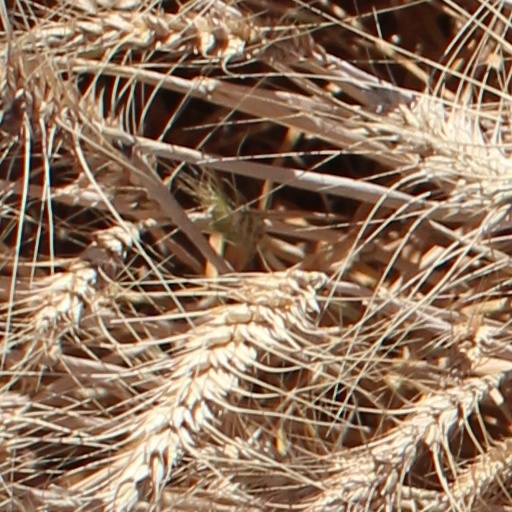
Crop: wheat